Lê dynasty

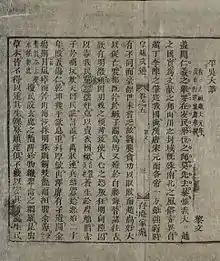
The first page of "Bình Ngô đại cáo" (平吳大誥), a proclamation hymn of Vietnamese independence from the Ming dynasty in 1428

During the Fourth Chinese domination of Vietnam, Lê Lợi led an uprising against the rule of the Ming dynasty in 1418, after resistance forces of two Trần dynasty princes Trần Ngỗi and Trần Quý Khoáng were crushed by the Ming army. He joined a secret Taoist swearing commentary in Lũng Nhai, Thanh Hoá in winter 1416, with other 18 men, all swore will fought against the Ming Chinese, restore the Vietnamese independence and sovereignty.